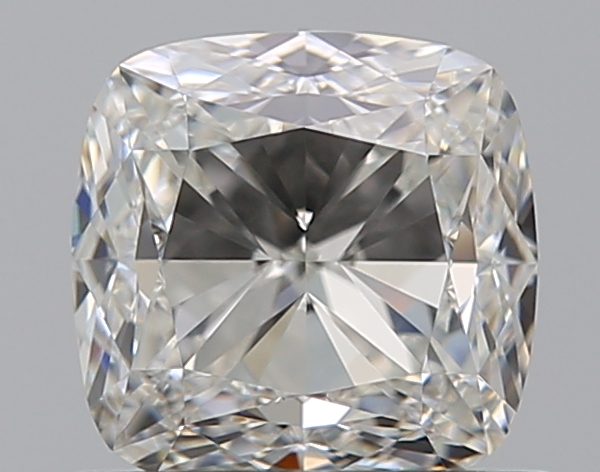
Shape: cushion
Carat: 0.9
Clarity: VVS1
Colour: H
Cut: VG
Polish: EX
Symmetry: EX
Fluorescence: N
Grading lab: GIA
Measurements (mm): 5.27 x 5.2 x 3.61